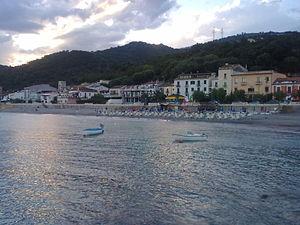
Ispani est une commune italienne de la province de Salerne dans la région Campanie en Italie.